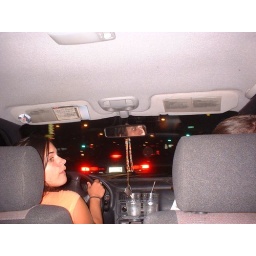
whoa look in the mirror mariahs face looks crazy concerned